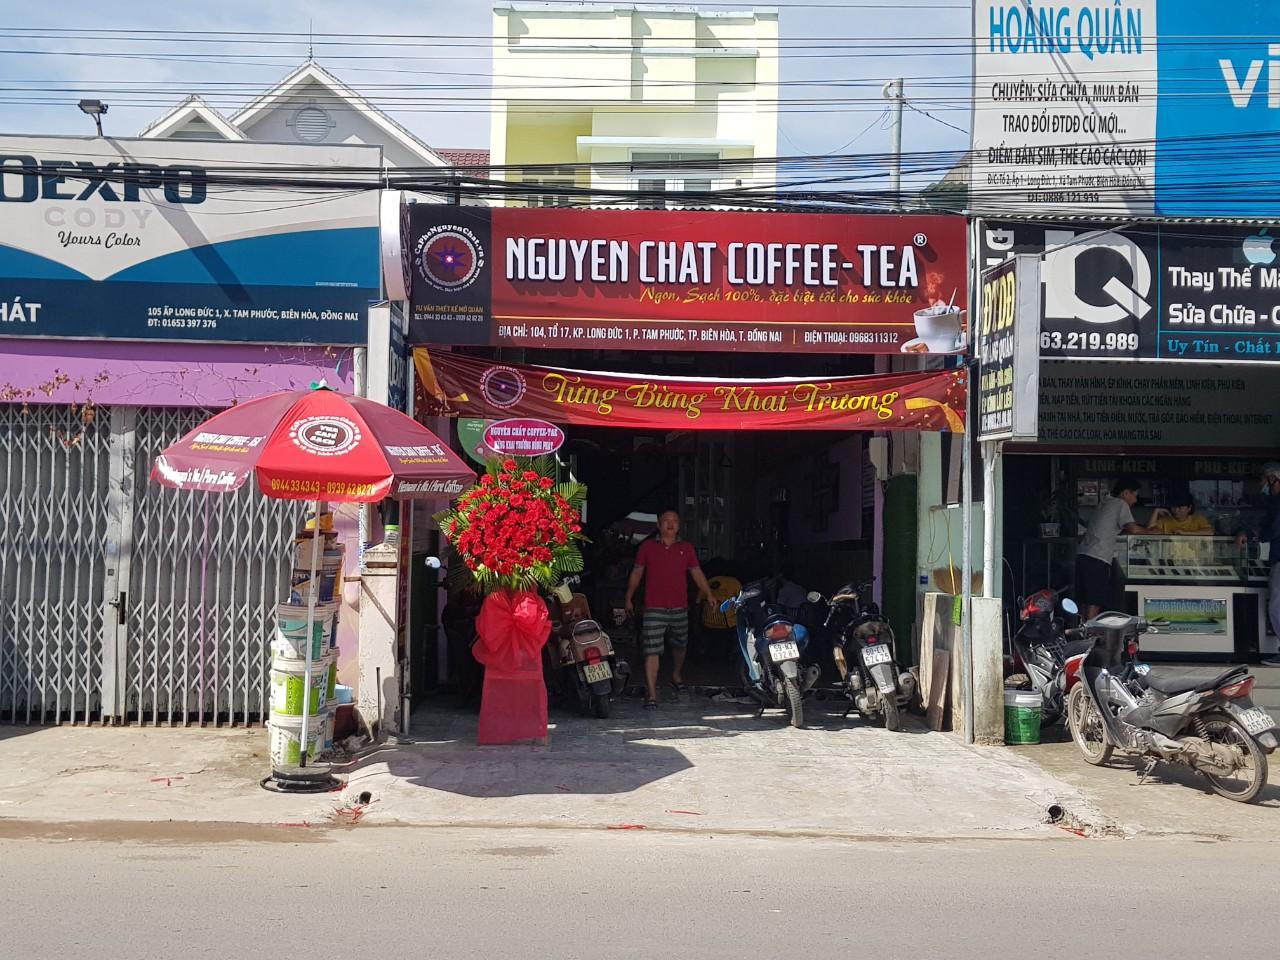
có một người đàn ông đang đứng trong ngôi nhà có bảng hiệu màu đỏ